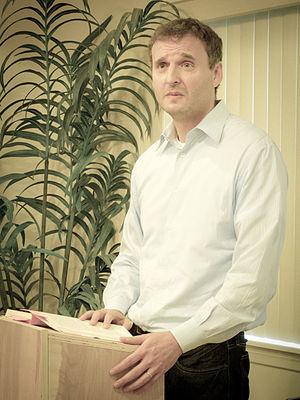
Philip Rosenthal est un scénariste, producteur de télévision, acteur et réalisateur américain né en 1960 dans le Queens, New York.